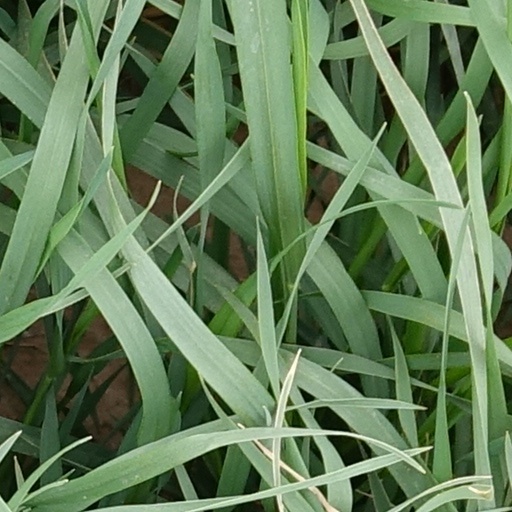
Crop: wheat